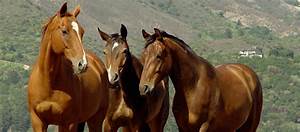
Label: horse